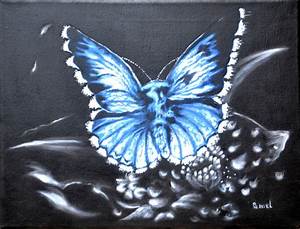
Label: farfalla